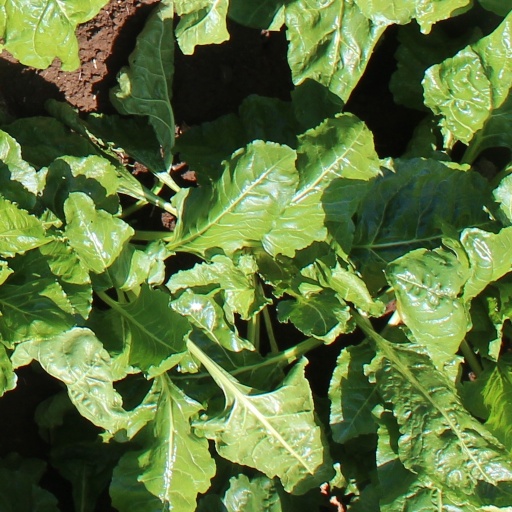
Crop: sugar beet